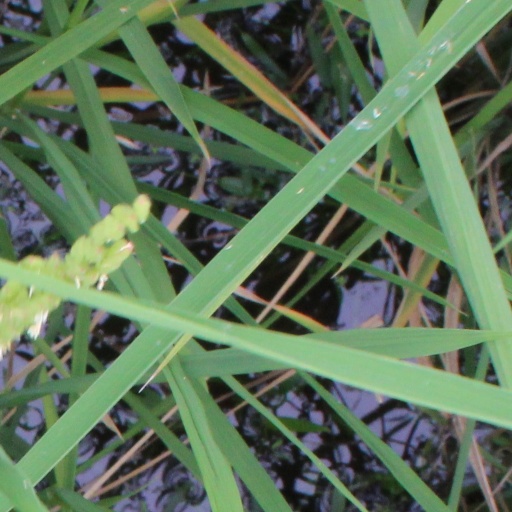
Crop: rice